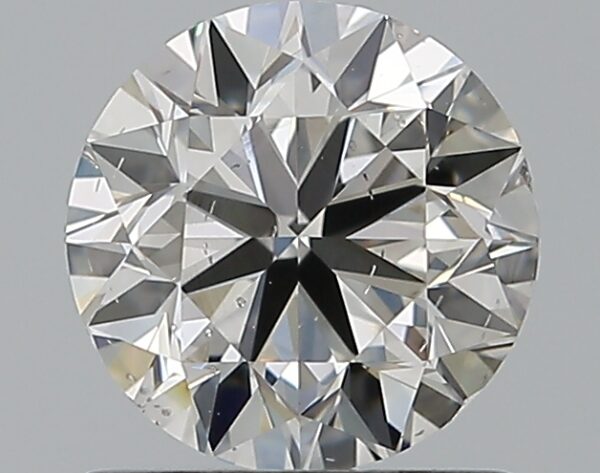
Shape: round
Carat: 0.9
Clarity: SI1
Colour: H
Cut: GD
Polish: EX
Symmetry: GD
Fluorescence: F
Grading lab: GIA
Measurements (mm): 5.97 x 6.01 x 3.87